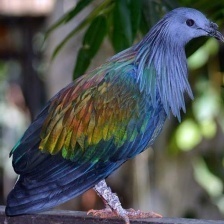
Species: NICOBAR PIGEON
Scientific name: CALOENAS NICOBARICA